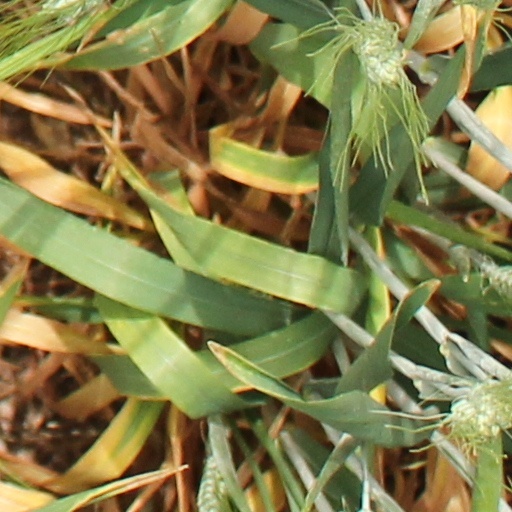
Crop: wheat